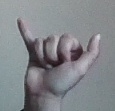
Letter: ya